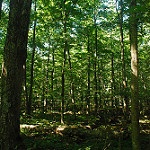
Label: forest